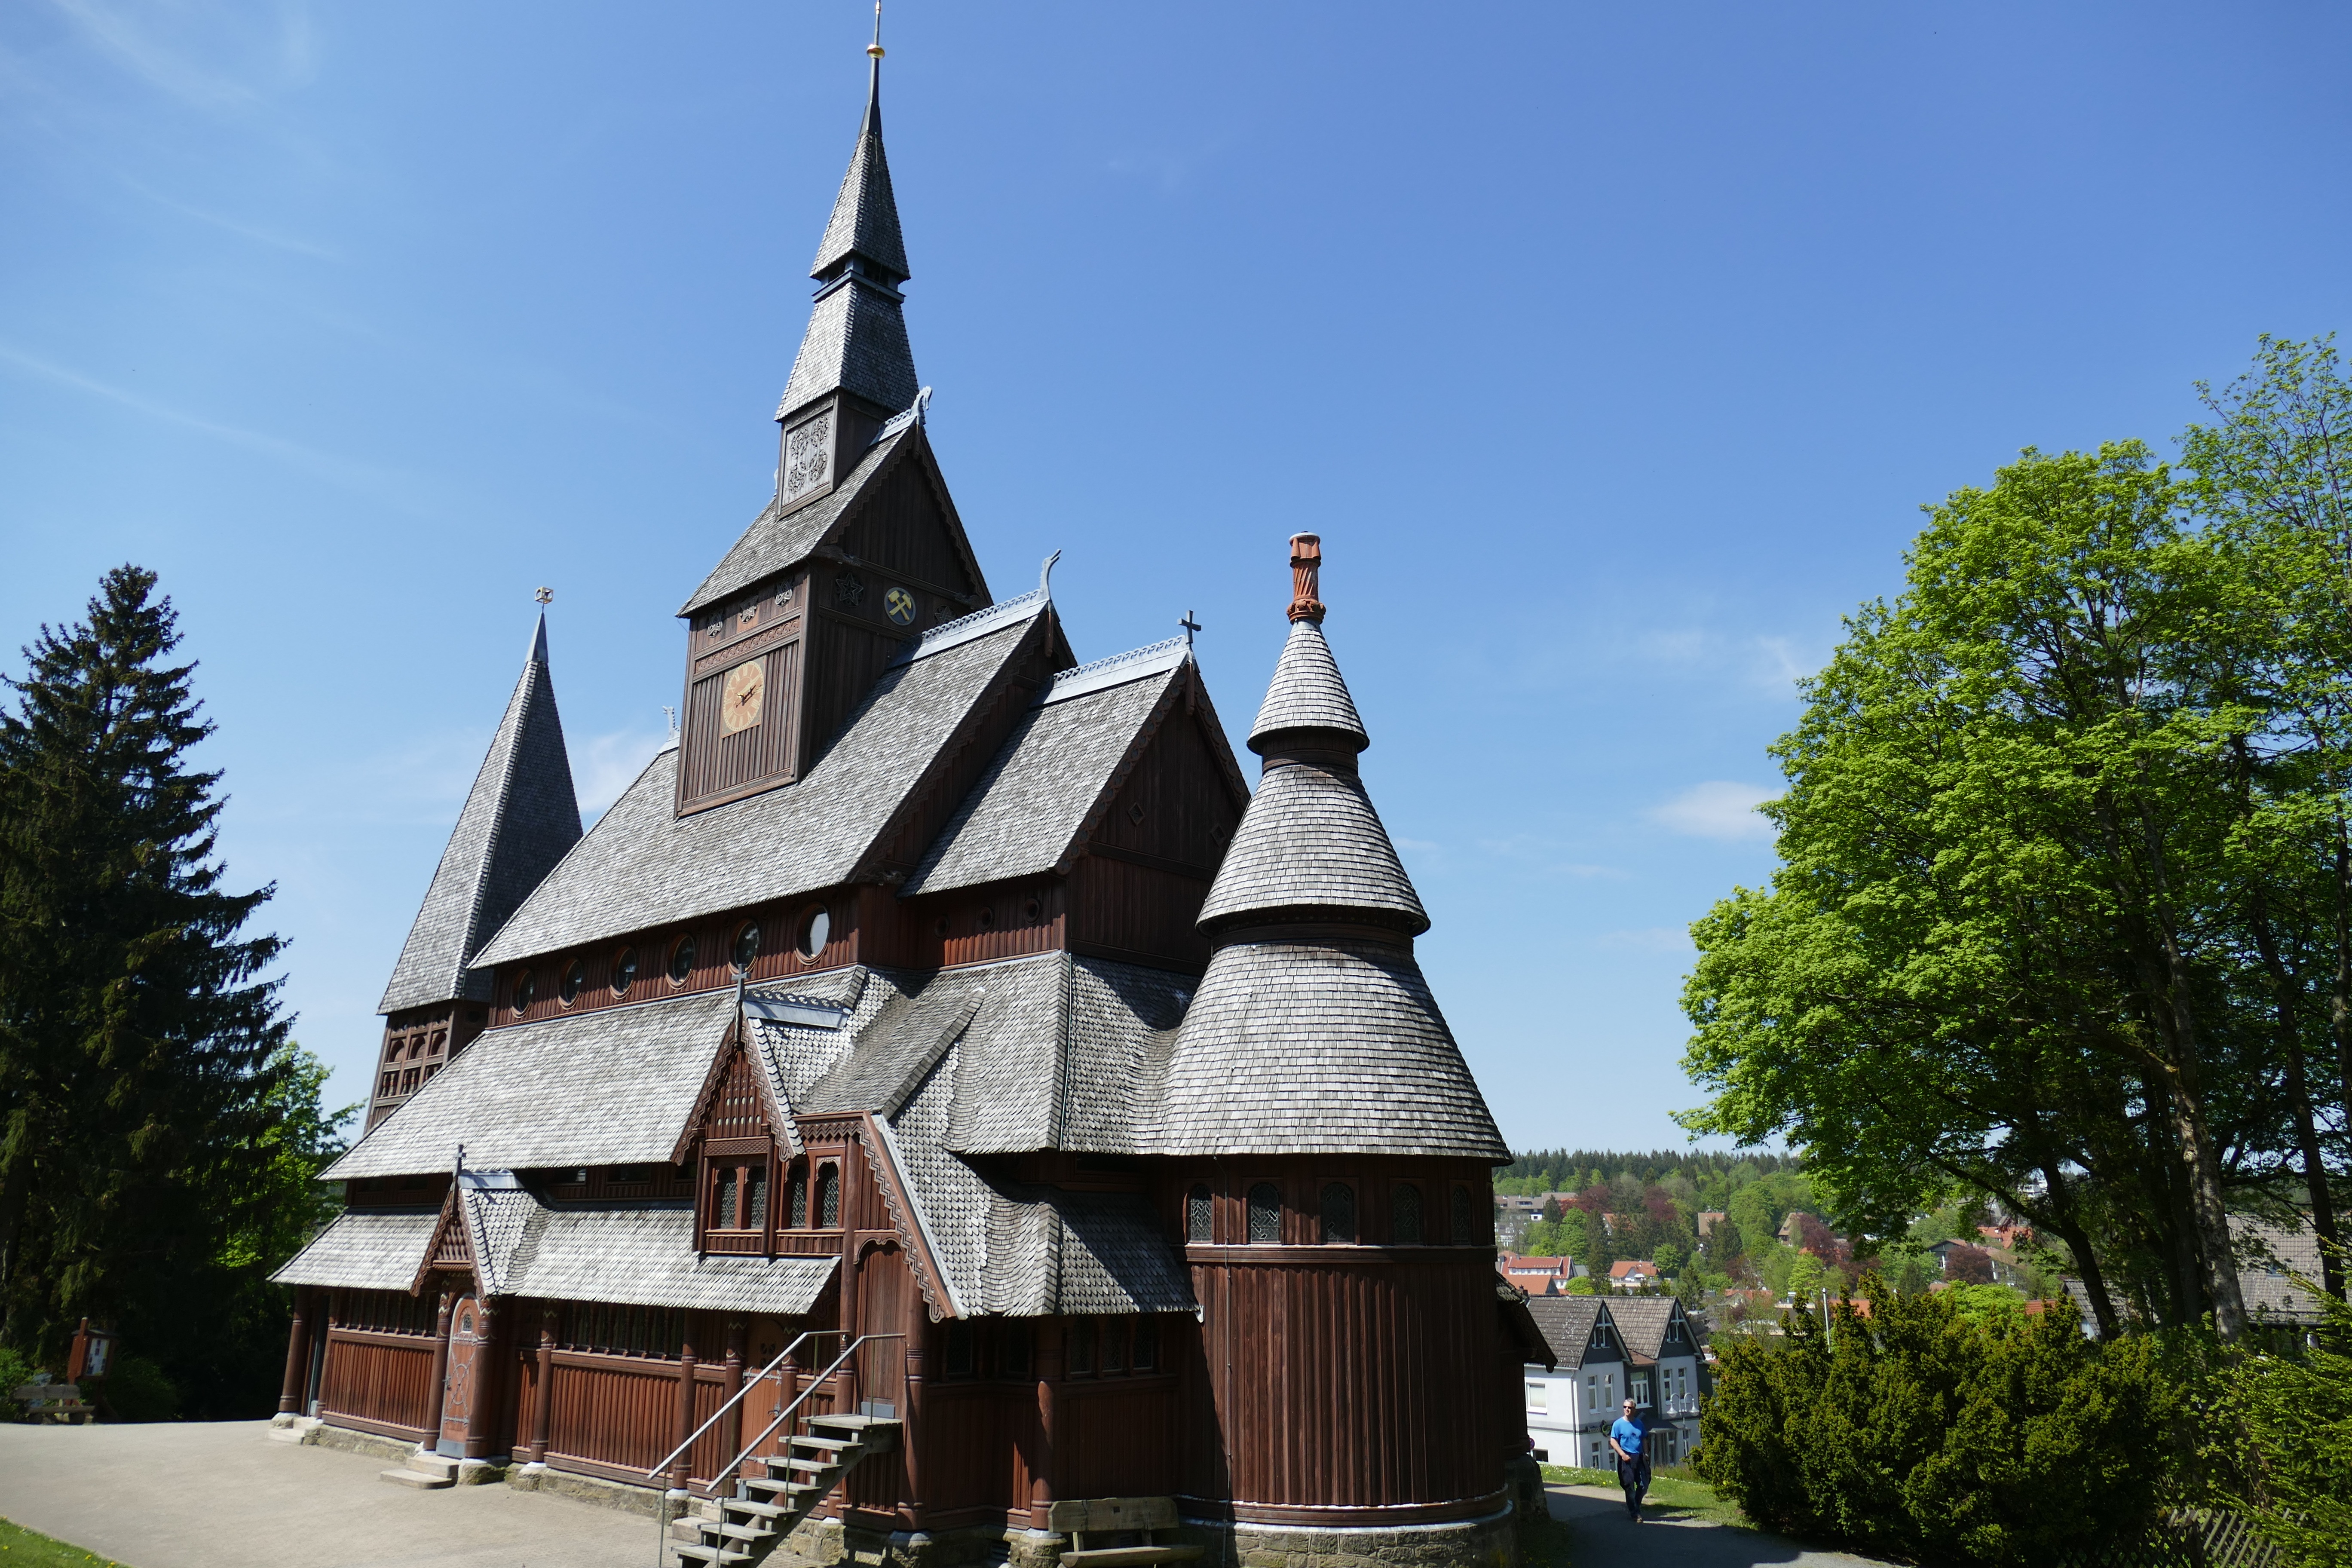
nature, sky, building, old, green, tower, landmark, blue, church, chapel, tourism, place of worship, trees, temple, steeple, beautiful, historically, wat, historic preservation, stave church, goslar hahnenklee, world heritage site